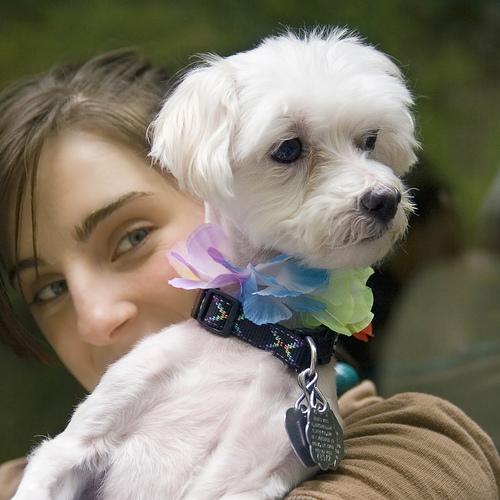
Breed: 249-n000101-Maltese_dog